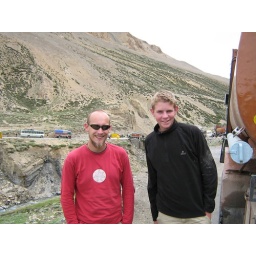
Caused by a troublesome truck stuck on the bridge linking Himachal Pradesh to Jammu &amp;amp; Kashmir.